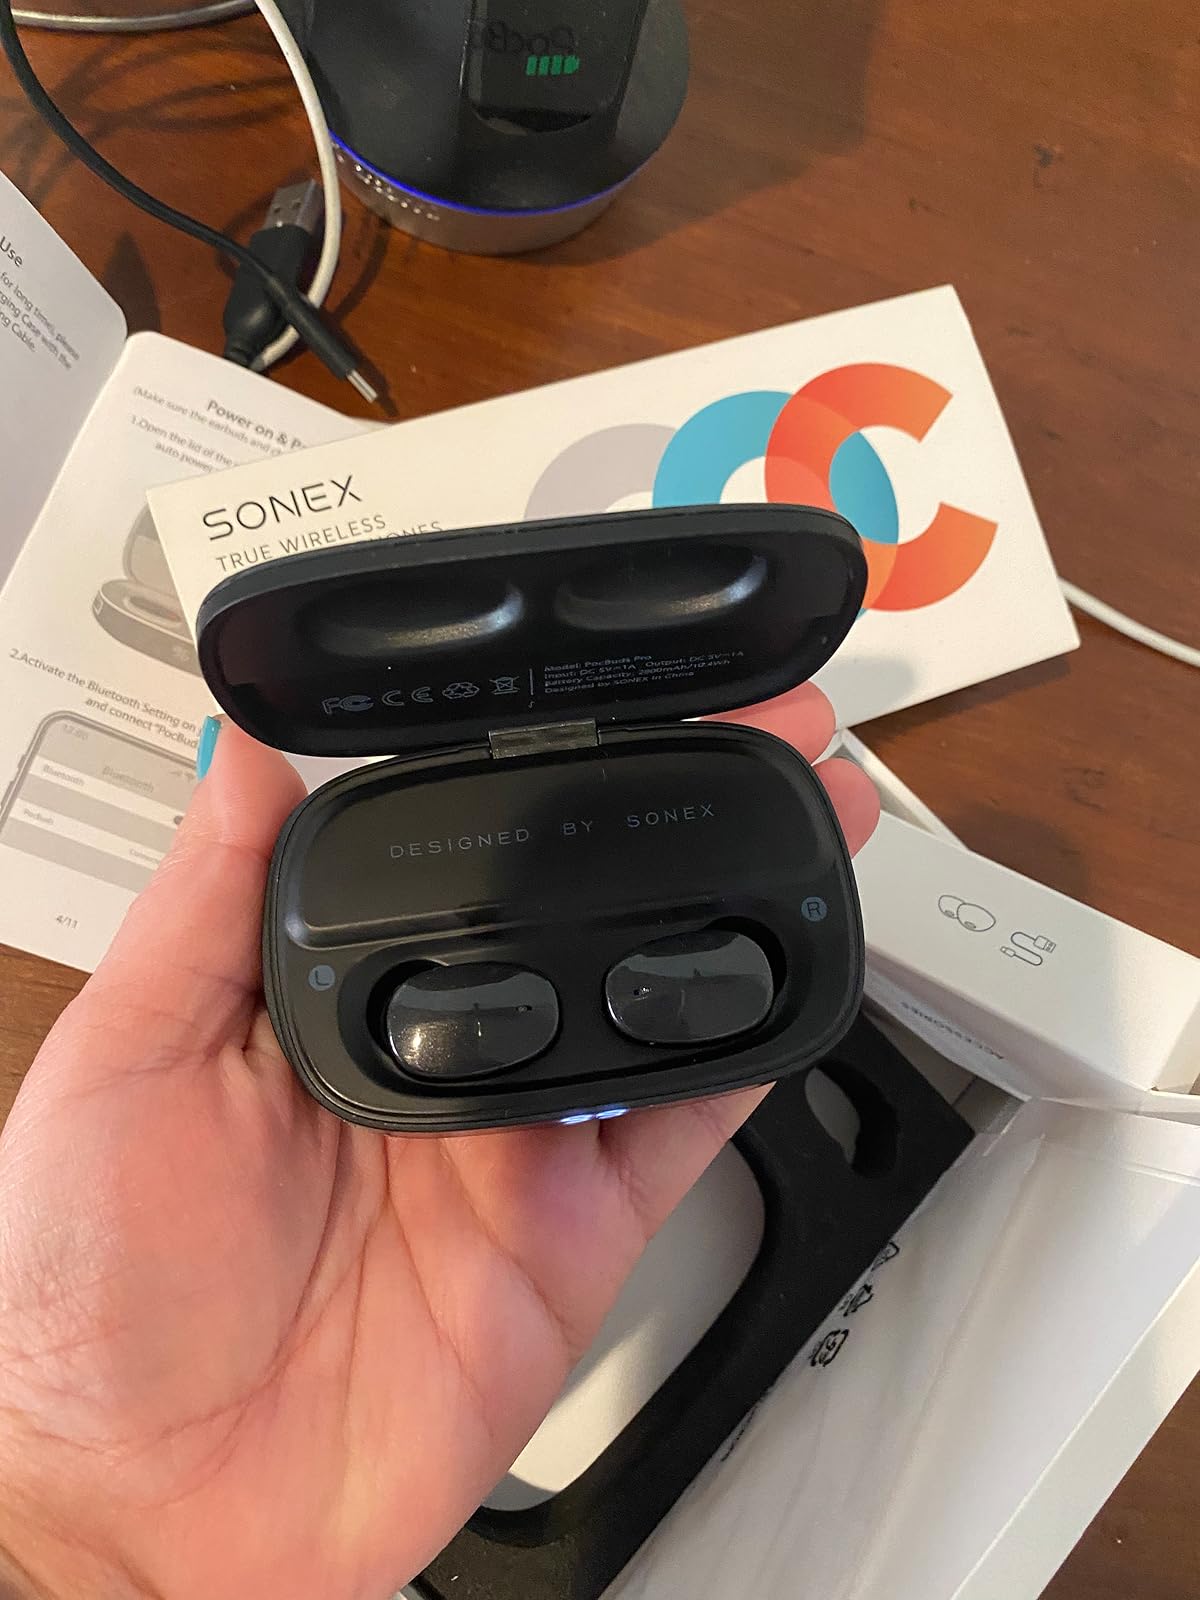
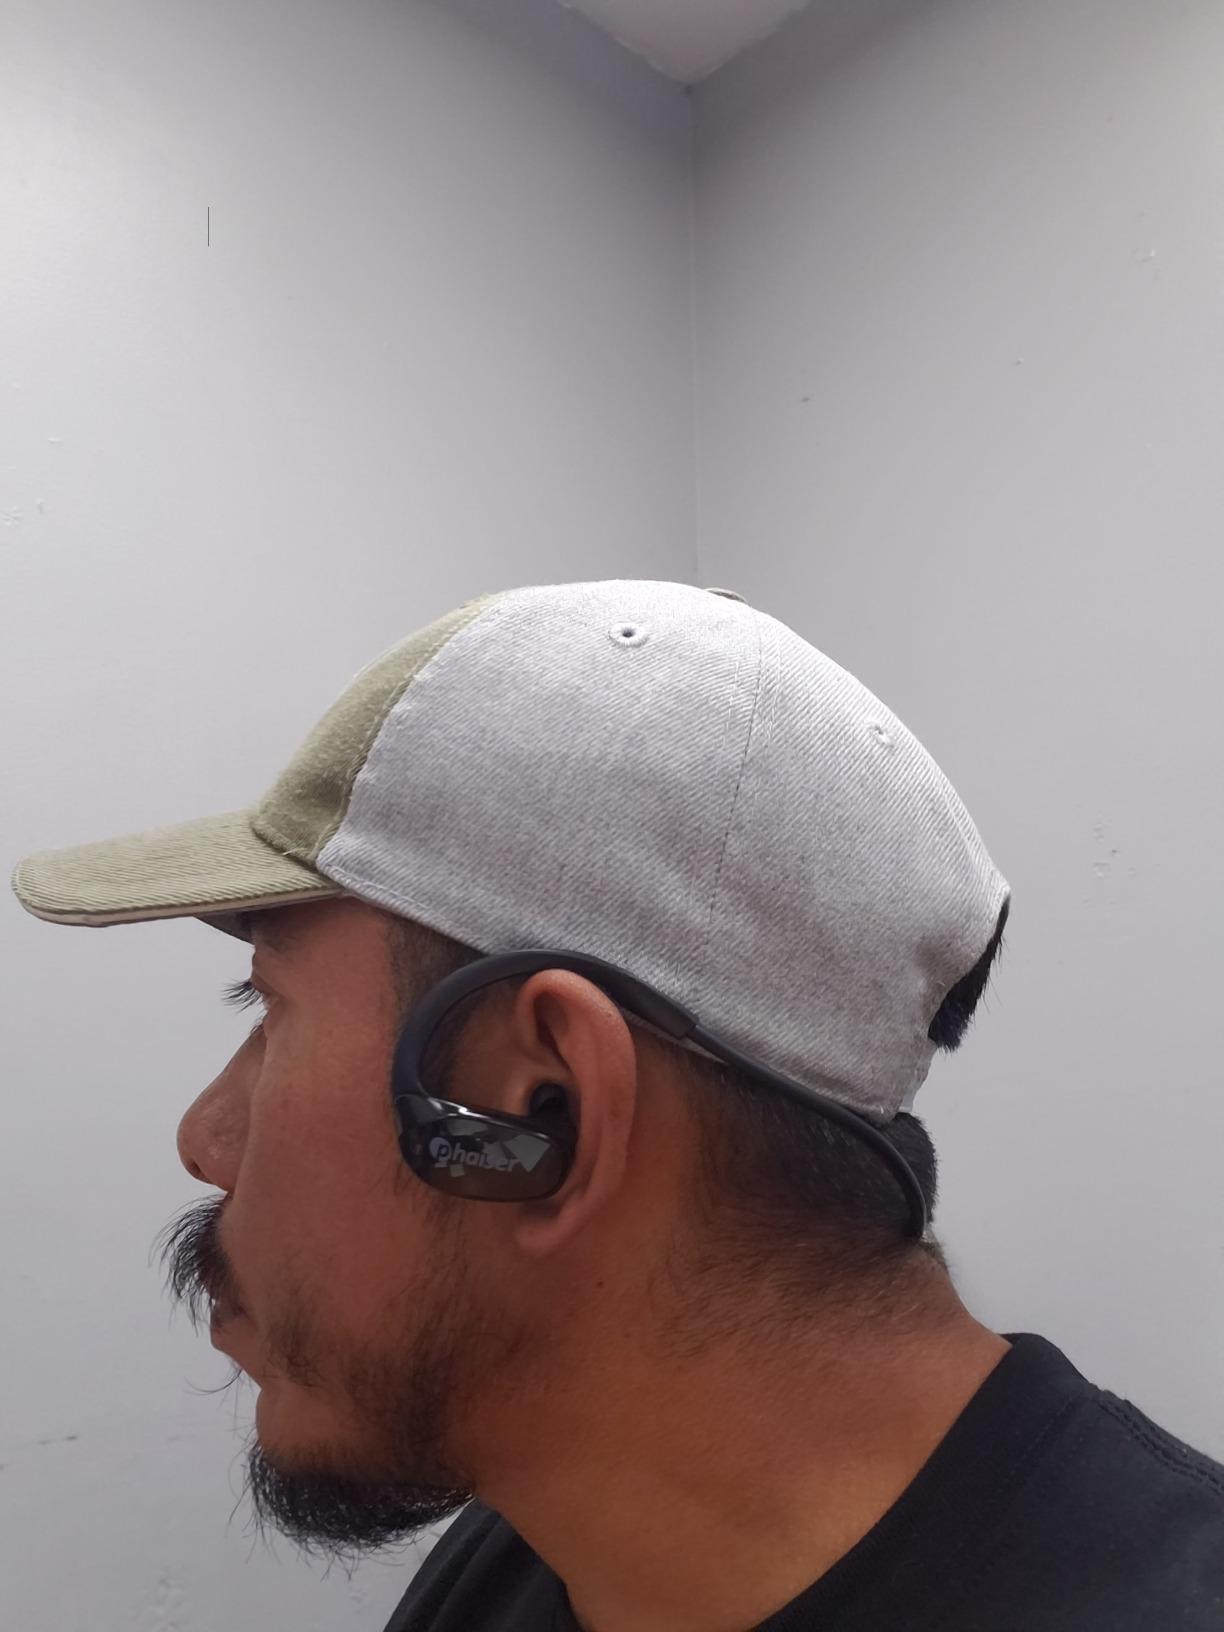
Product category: earbuds
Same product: no